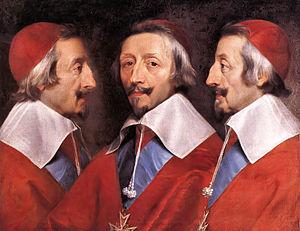
La révolte des Cascaveous est une révolte populaire survenue à Aix-en-Provence en 1630 sous le règne de Louis XIII, roi de France, en raison des craintes d'inflation que provoque un édit du cardinal de Richelieu.
Roland Émile Mousnier est un historien français, spécialiste du XVIIᵉ siècle en France et des études comparatives entre les civilisations, et un intellectuel de la droite catholique.
Armand Jean du Plessis de Richelieu, dit le cardinal de Richelieu, cardinal-duc de Richelieu et duc de Fronsac, est un ecclésiastique et homme d'État français, né le 9 septembre 1585 à Paris et mort le 4 décembre 1642 dans cette même ville. Pair de France, il a été le principal ministre du roi Louis XIII.
Le jansénisme est une doctrine théologique à l'origine d'un mouvement religieux, puis politique et philosophique, qui se développe aux XVIIᵉ et XVIIIᵉ siècles, principalement en France, en réaction à certaines évolutions de l'Église catholique et à l'absolutisme royal.
L’ordre du Saint-Esprit est un ordre de chevalerie français, fondé le 31 décembre 1578 par Henri III. Pendant les deux siècles et demi de son existence, il est l’ordre de chevalerie le plus prestigieux de la monarchie française.
Richelieu est une commune française située dans le département d’Indre-et-Loire, en région Centre-Val de Loire.
Le mot État est entré en 1696 dans la première édition du dictionnaire de l’Académie française. Il y est défini de façon très claire dans les deux significations qu’il a encore : « gouvernement d’un peuple vivant sous la domination d’un prince ou en république » ; et désignation du pays lui-même : « se prend aussi pour le pays même qui est sous une telle domination ». C’est sous Richelieu, que le mot État entra réellement dans le langage diplomatique et politique du royaume de France même si Jean Bodin avait déjà utilisé le mot en faisant de la souveraineté la clé de voûte de l’État. En plus de la souveraineté il est à noter l’importance de l’appareil administratif qui domine la société, l’économie et qui réduit le champ du politique à un seul acteur le roi. Avant la lettre, le Code Louis de 1667 a été une importance étape dans la construction de cet État.
La Compagnie des Indes orientales — plus précisément Compagnie française pour le commerce des Indes orientales — est une compagnie coloniale française créée par Colbert le 27 août 1664 dont l'objet était de « naviguer et négocier depuis le cap de Bonne-Espérance presque dans toutes les Indes et mers orientales », avec monopole du commerce lointain pour cinquante ans.
Le fiefs-vendéens est un vin d'appellation d'origine contrôlée, depuis le 10 février 2011. Elle n'était, depuis le 24 octobre 1984, qu'une AO.VDQS.
Le nom de Grand Siècle désigne en France le XVIIᵉ siècle. D'abord employé pour désigner le règne de Louis XIV, l'historiographie l'applique aujourd'hui à une période plus longue qui englobe tout le XVIIᵉ siècle et court du règne d'Henri IV – qui voit le rétablissement de l'autorité royale et la fin des guerres de religion – jusqu'à la mort de Louis XIV, soit de 1589 à 1715. Pendant cette période marquée par l'absolutisme monarchique, le royaume de France domine ou, à défaut, marque durablement l'Europe grâce à son expansion militaire et par son influence culturelle de plus en plus prégnante. Dans la seconde moitié du siècle, les cours d'Europe en quête de rayonnement, princières ou royales, prennent pour modèle celle du « Roi Soleil » et ses attributs. La langue, l'art, la mode et la littérature français se diffusent à travers l'Europe. La très prégnante influence française sur l'Europe établie au cours du Grand Siècle marquera aussi profondément tout le XVIIIᵉ siècle des Lumières.